Kearns-Saint Ann Catholic School

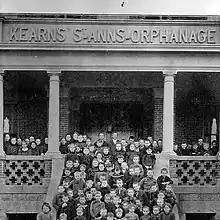
A gathering of the orphans on the steps of the Kearns' St. Ann's Orphanage

Kearns' St. Ann's Orphanage continued operating under the direction of the Sisters of the Holy Cross until 1954, when the Utah State Foster Care System was created, and the need for orphanages no longer existed. However, the legacy of the founders continued when St. Ann's Orphanage was converted into a parochial school beginning in 1955.